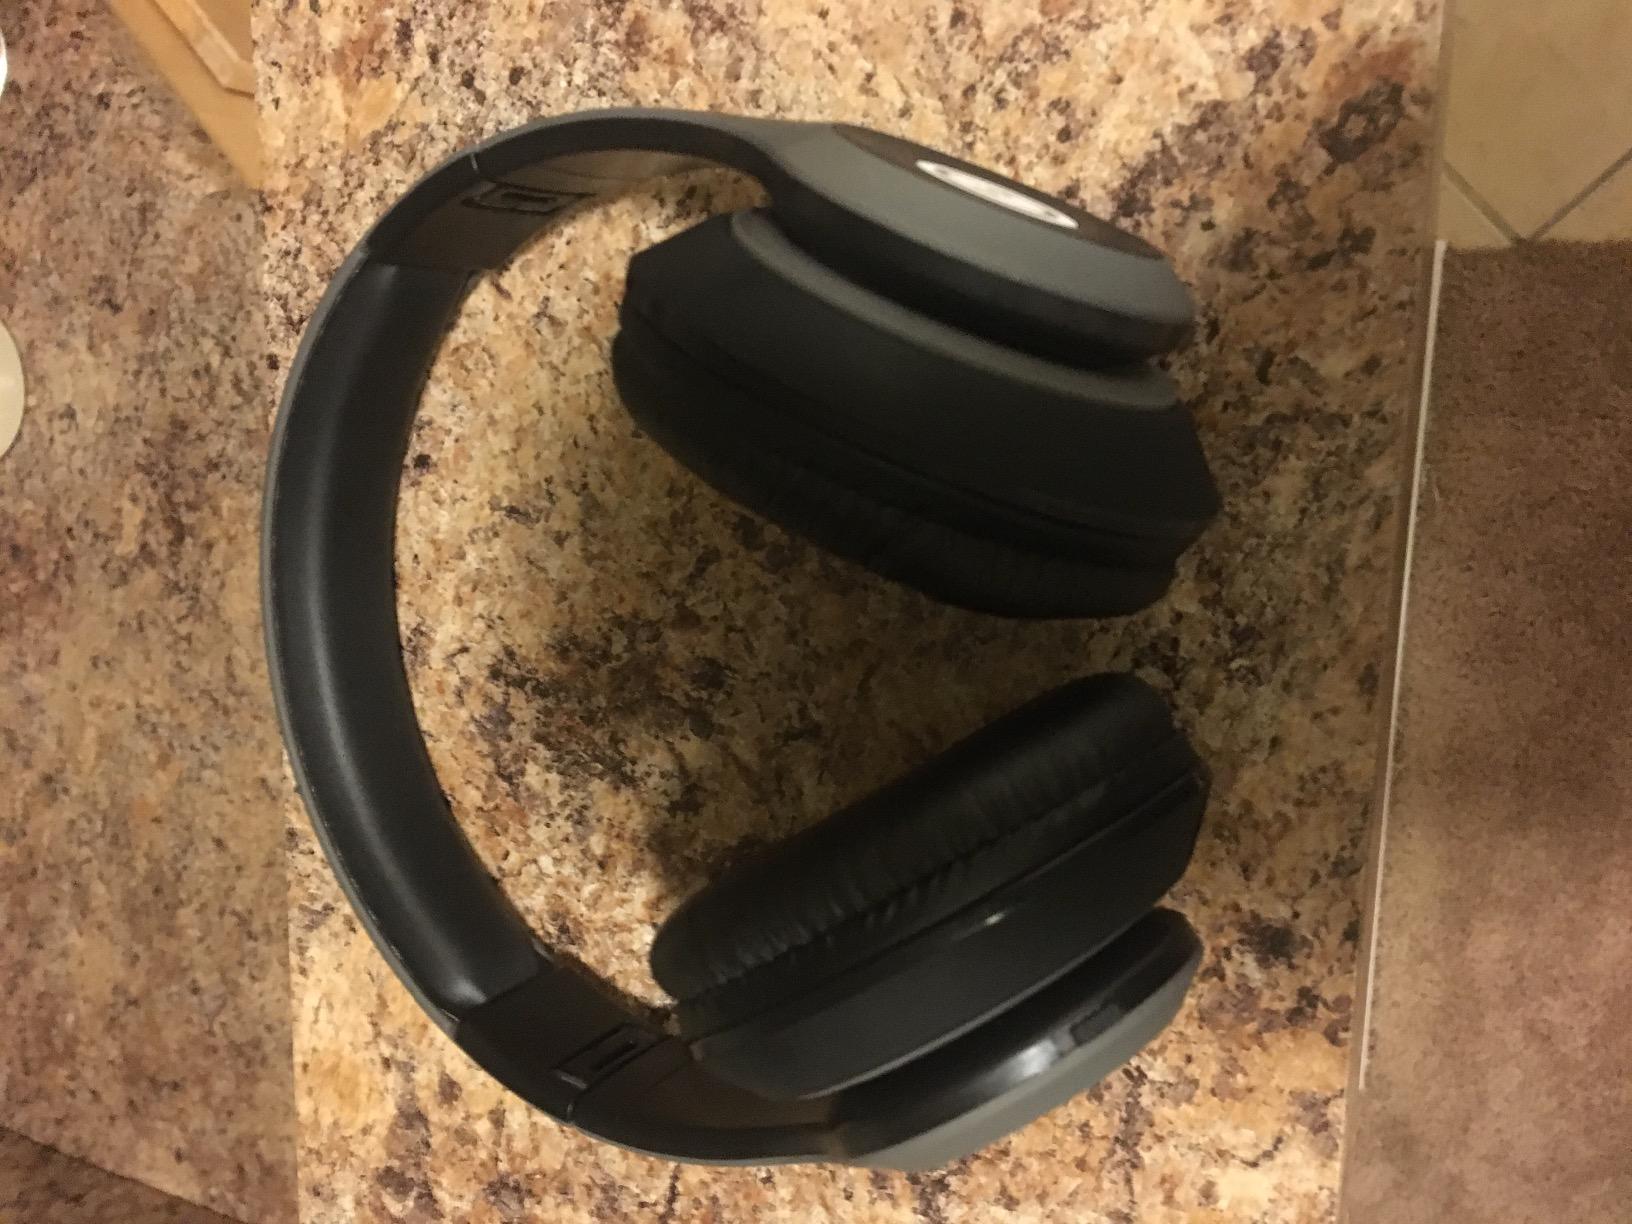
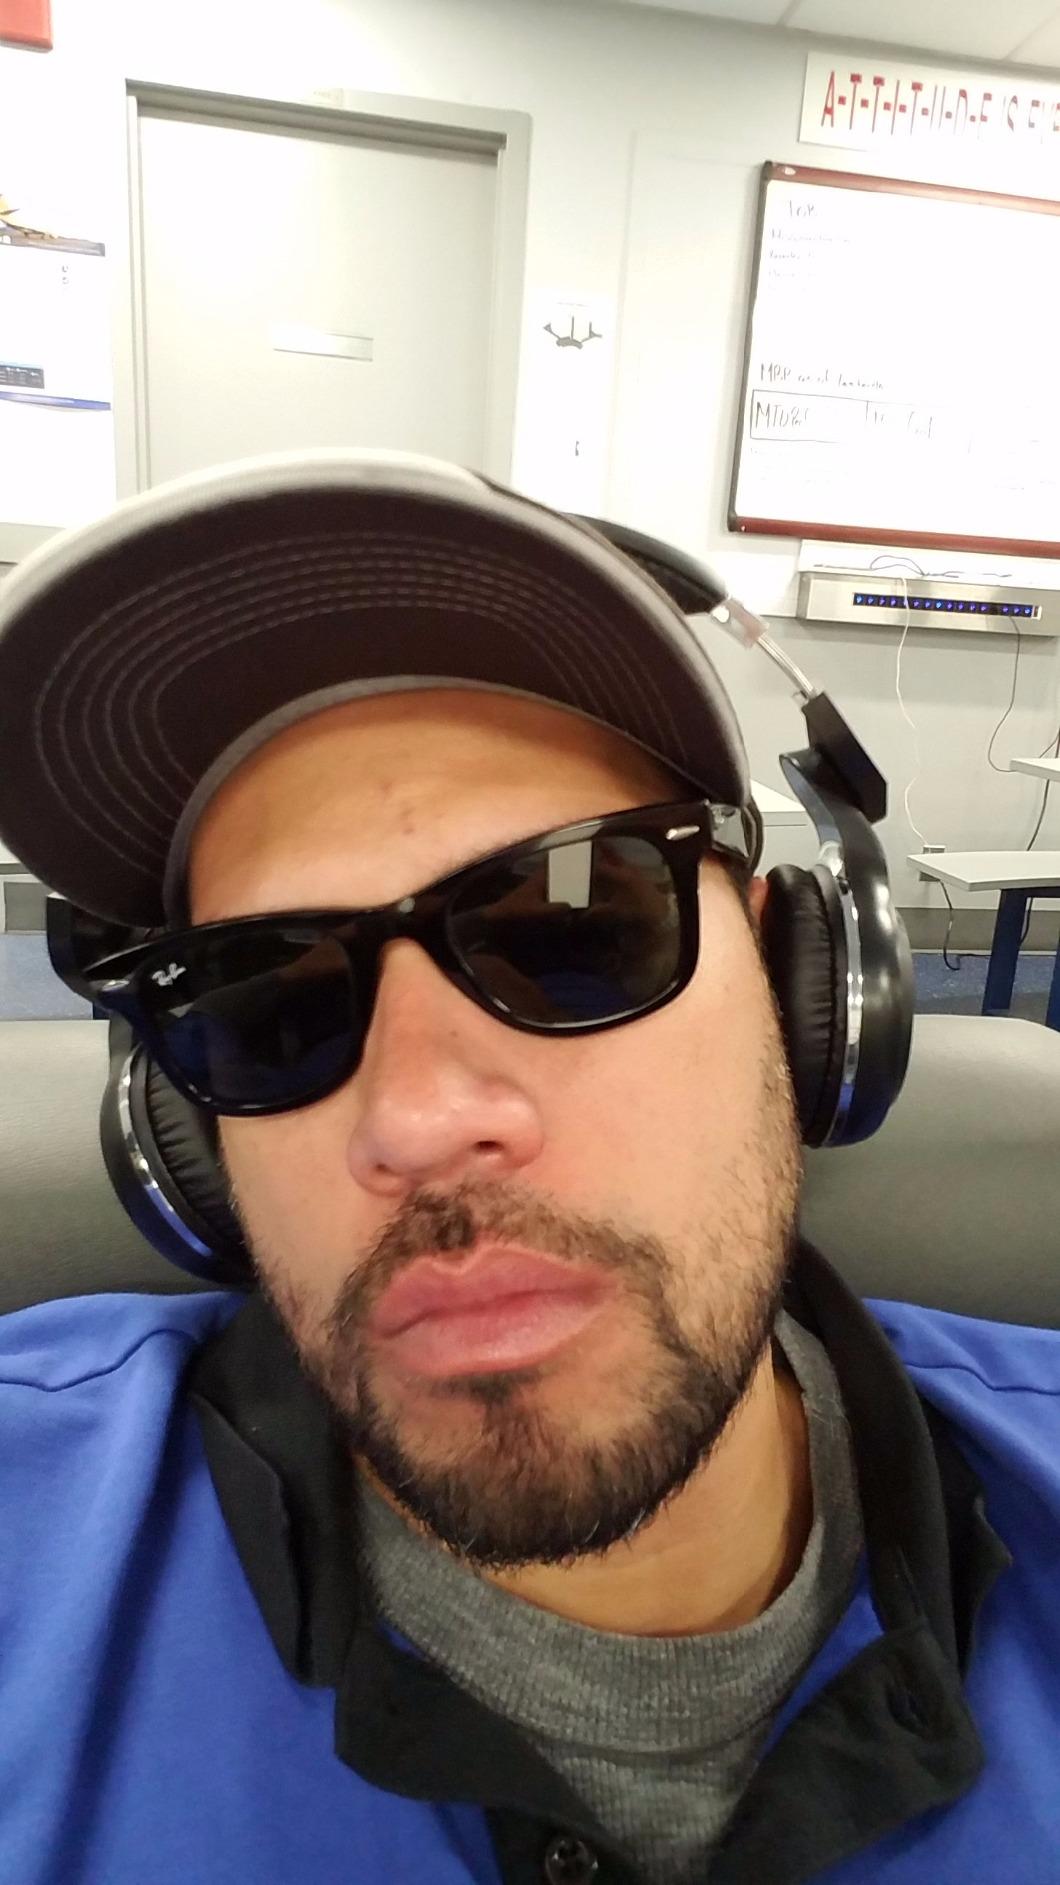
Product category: headphones
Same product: no